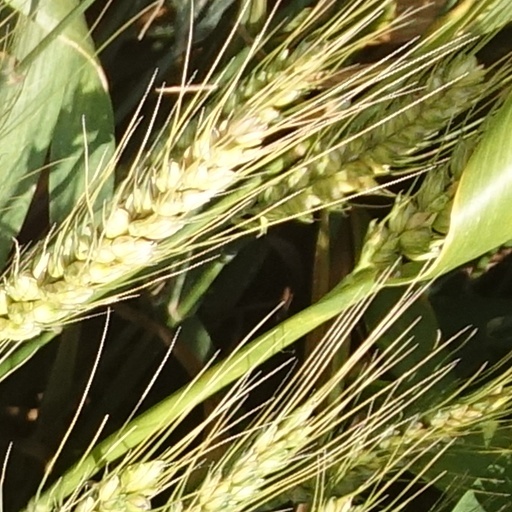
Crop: wheat